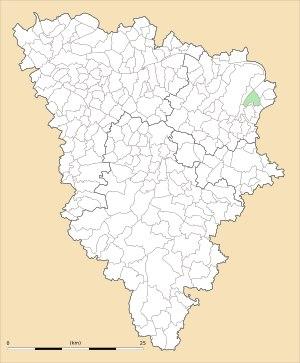
Montesson est une commune française située dans le département des Yvelines en région Île-de-France.